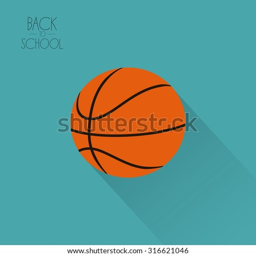
isolated basketball ball on a colored background with text